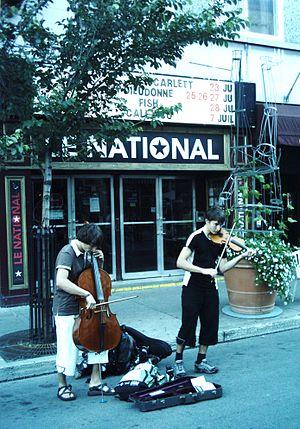
Le Théâtre National situé sur la rue Sainte-Catherine à Montréal, à l'intersection de la rue Beaudry.
Léane Labrèche-Dor est une humoriste et comédienne québécoise, née le 6 juillet 1988, originaire de Saint-Lambert.
Le National est l'un des plus anciens théâtres de Montréal. Il est situé au 1220 rue Sainte-Catherine, au coin de la rue Beaudry.